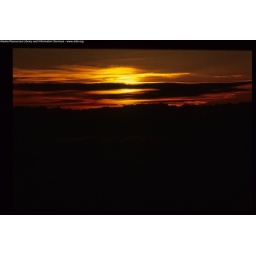
Aerial of sunset as an golden orb hidden by strings of clouds - Prince William Sound.January 29, 1990Public Domain